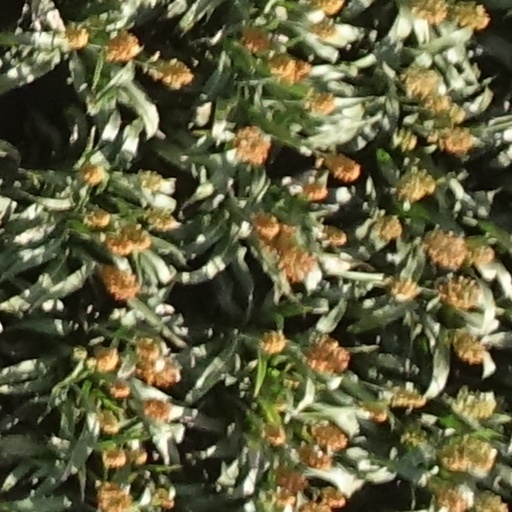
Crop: sorghum